Sussex County Board of County Commissioners

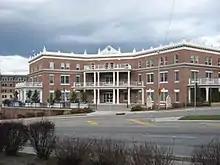
Sussex County Administration Building where the Freeholders meet

The board is the legislative body of Sussex County, New Jersey. They are responsible for the adoption of a budget for the county. The board oversees, and creates policies for the county's Departments of Central and Shared Services, Engineering and Planning, Finance and Library Services, and the Department Health and Human Services. Among those departments they also operate multiple boards, and committees. They also oversee the boards of estimates for Sussex County Technical School, and Sussex County Community College. The board also has the authority over the county's infrastructure. Meetings are held in Newton, New Jersey in the Sussex County Administrative Center. Each year during the reorganization meetings commissioners choose two members from the board to serve as director and deputy director. The current director is Commissioner Herb Yardley, and the current deputy director is Commissioner Sylvia Petillo.